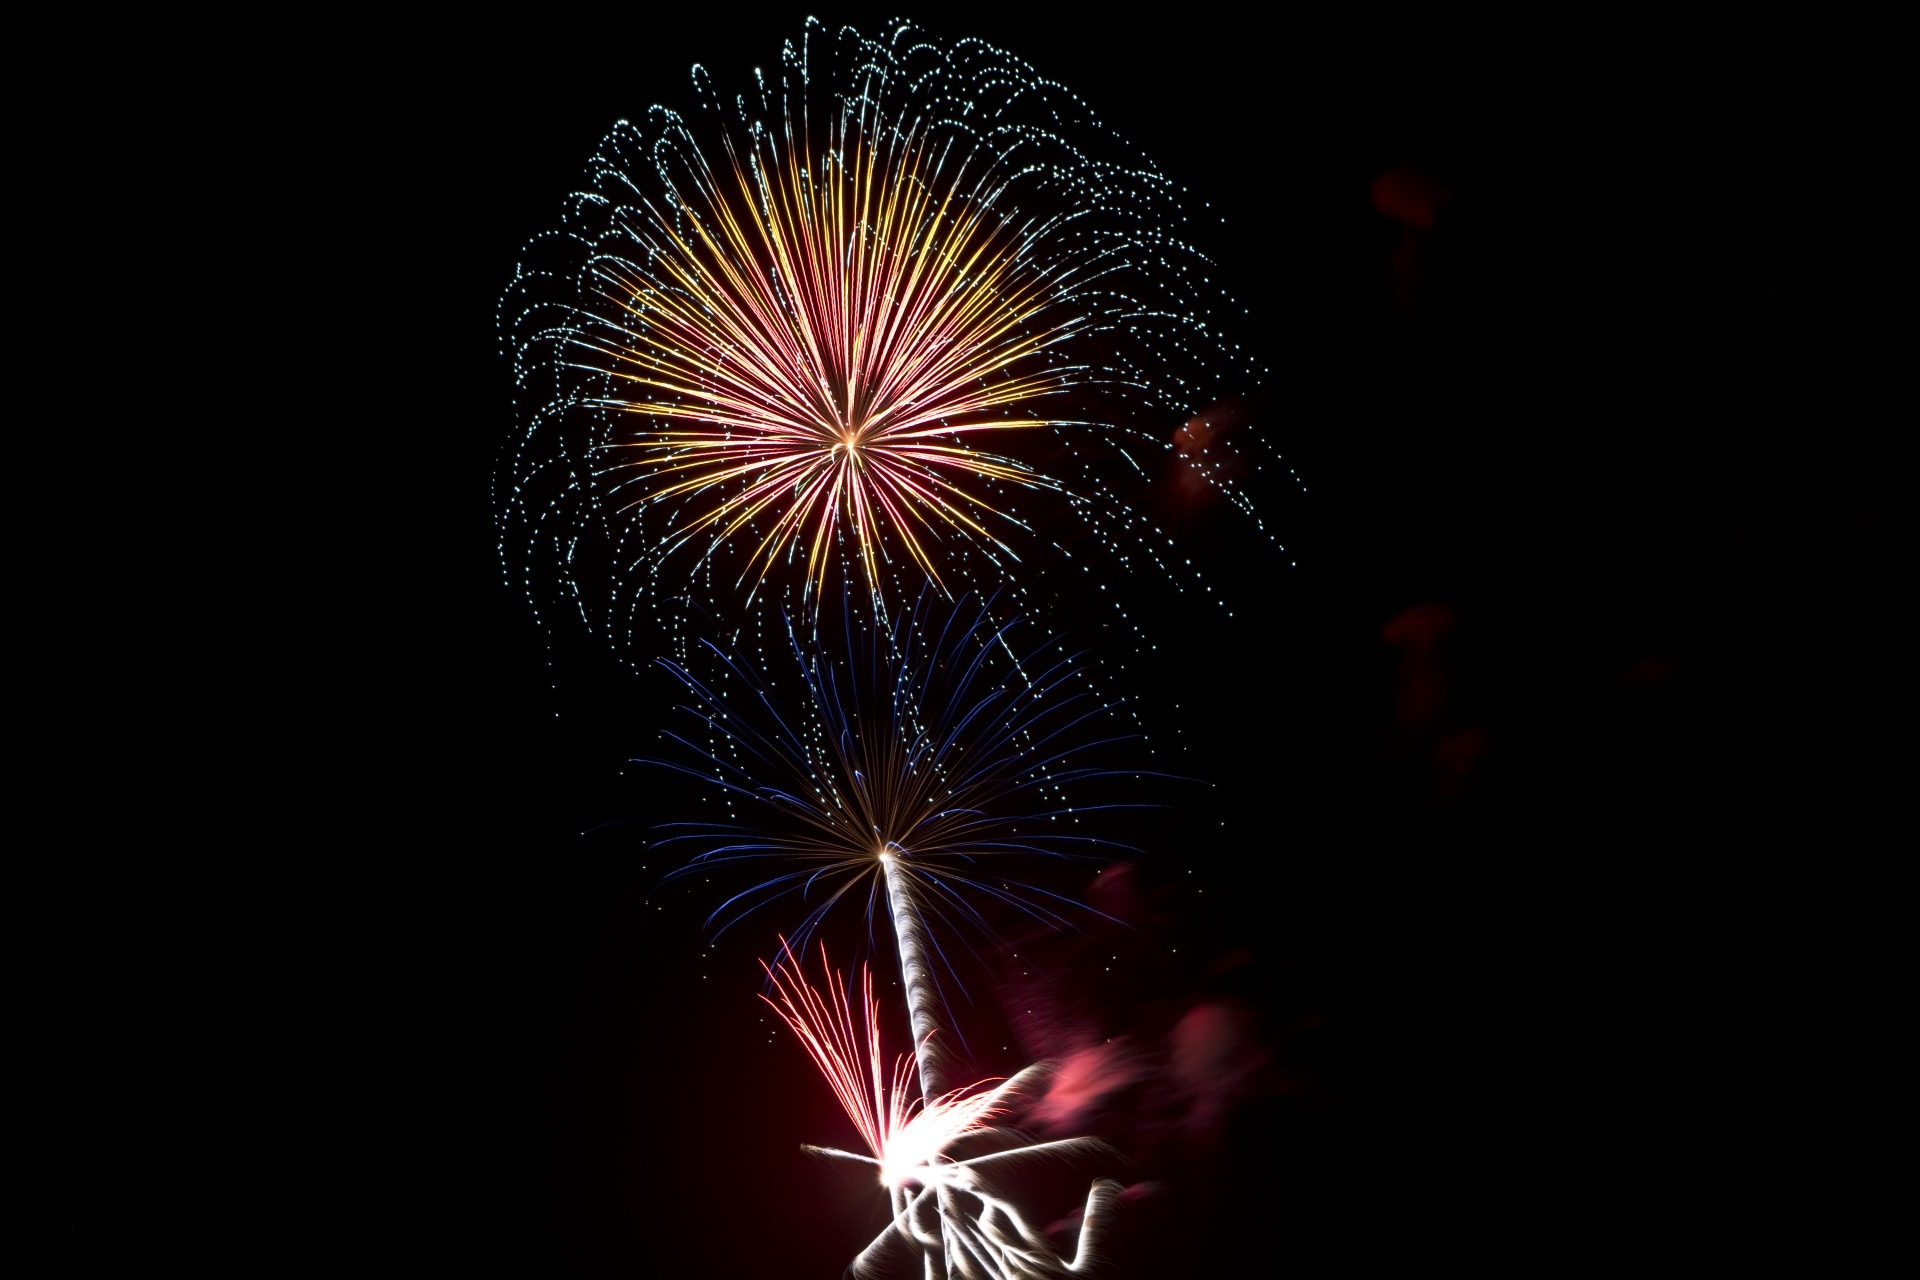
recreation, festival, fireworks, rockets, new, event, eve, outdoor recreation, silvester, year's